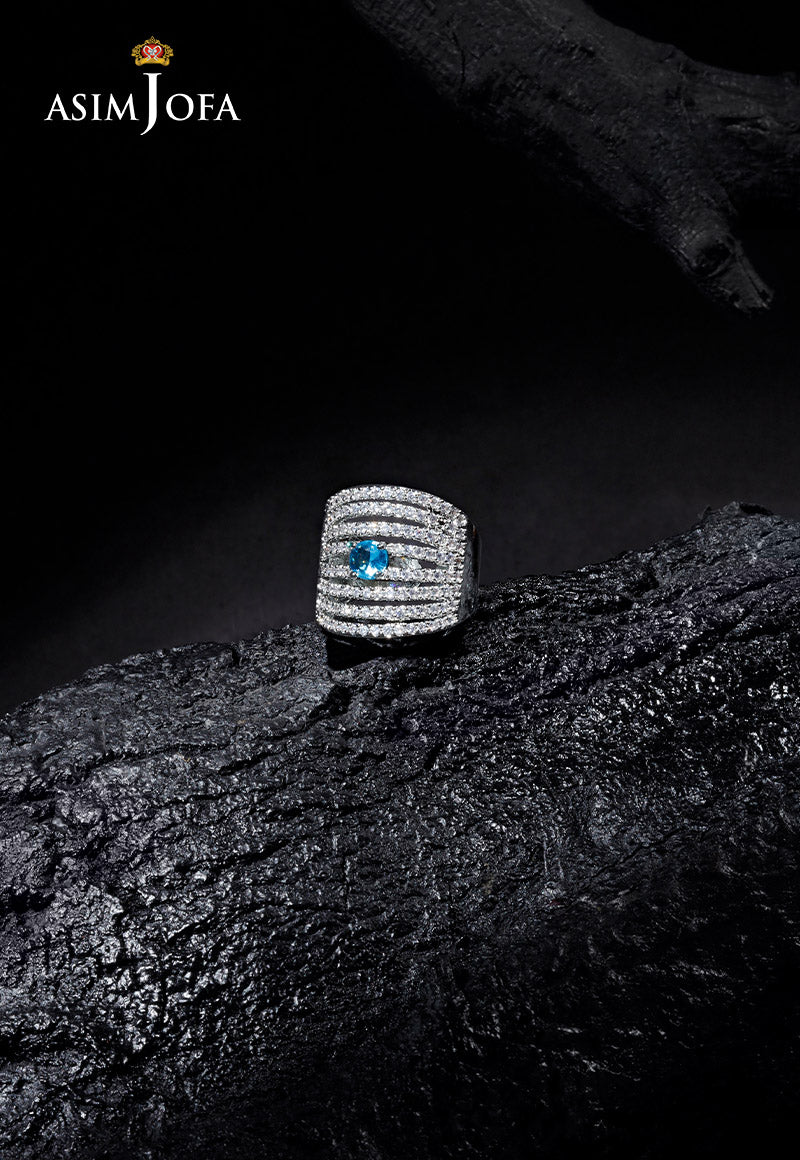
blue gold stud ring